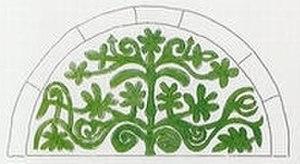
Le tympan, à motif d'arbre de vie, du portail sud de l'église de Monoszló en Hongrie - Collection eurasiatique de dessins de Szaniszló Bérczi
Monoszló est un village et une commune du comitat de Veszprém en Hongrie.
Világfa, égig érő fa ou életfa, désignent une notion récurrente de la mythologie magyare et de sa tradition chamane.
Lajos Papp est un compositeur hongrois contemporain. Il a composé des pièces pour piano, notamment des études sur l'un des plus anciens contes populaires hongrois, L'Arbre qui montait jusqu'au ciel.